Charles Floyd (explorer)

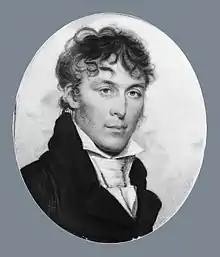
Floyd ca. 1804 by Benjamin Trott

Charles Floyd (June 20, 1782 – August 20, 1804) was an American explorer, a non-commissioned officer in the U.S. Army, and the quartermaster of the Lewis and Clark Expedition. A native of Kentucky, he was a son of Robert Clark Floyd, a nephew of James John Floyd, a cousin of Virginia governor John Floyd, and possibly a relative of William Clark. He was one of the first men to join the expedition, and the only member of the Corps of Discovery to die during the expedition.